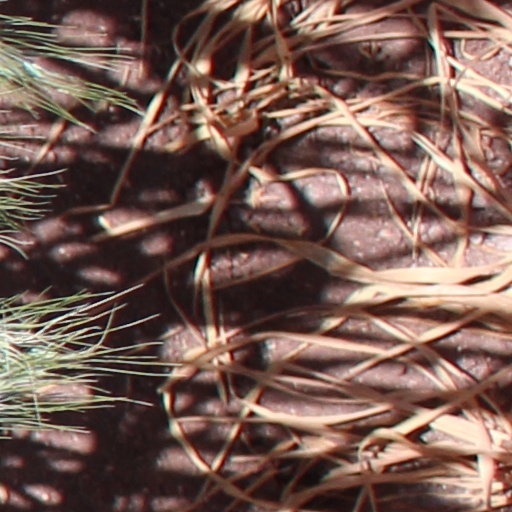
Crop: wheat